Grundy College

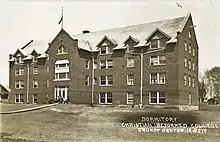
Grundy College Dormitory, 1920s

In 1926, the college had a faculty of 10 and an enrollment of 94 students. At that time it had an endowment of $24,000 and property valued at $100,000. Buildings included a main building and a dormitory. The college ceased operation in 1934 after enduring financial downturns caused in part by the conditions of the Great Depression, but also by rivalries with other institutions.